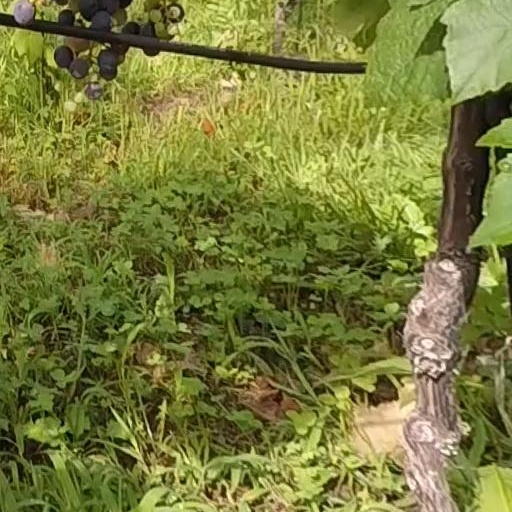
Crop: grape